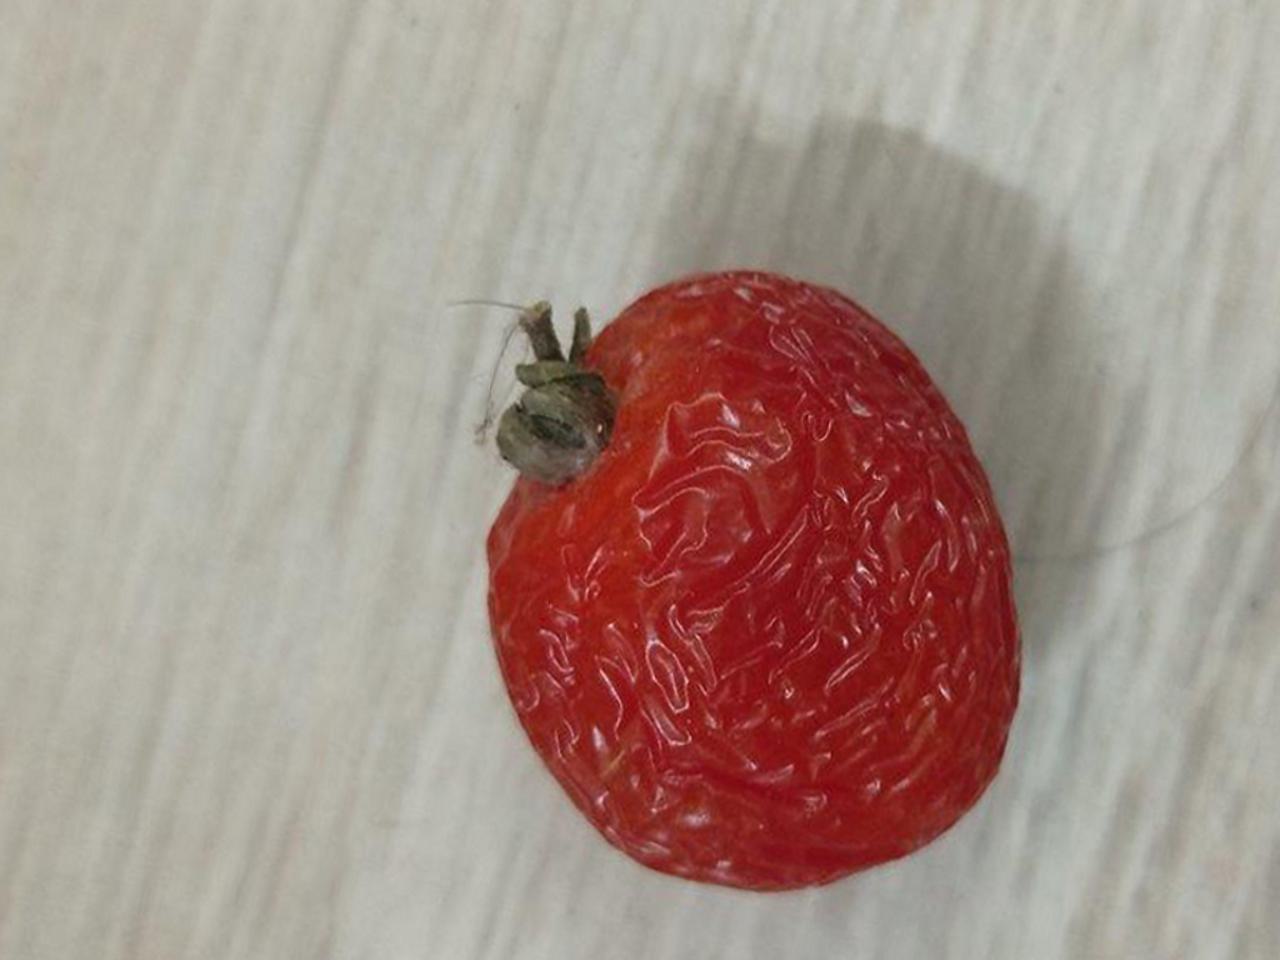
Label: Rotten